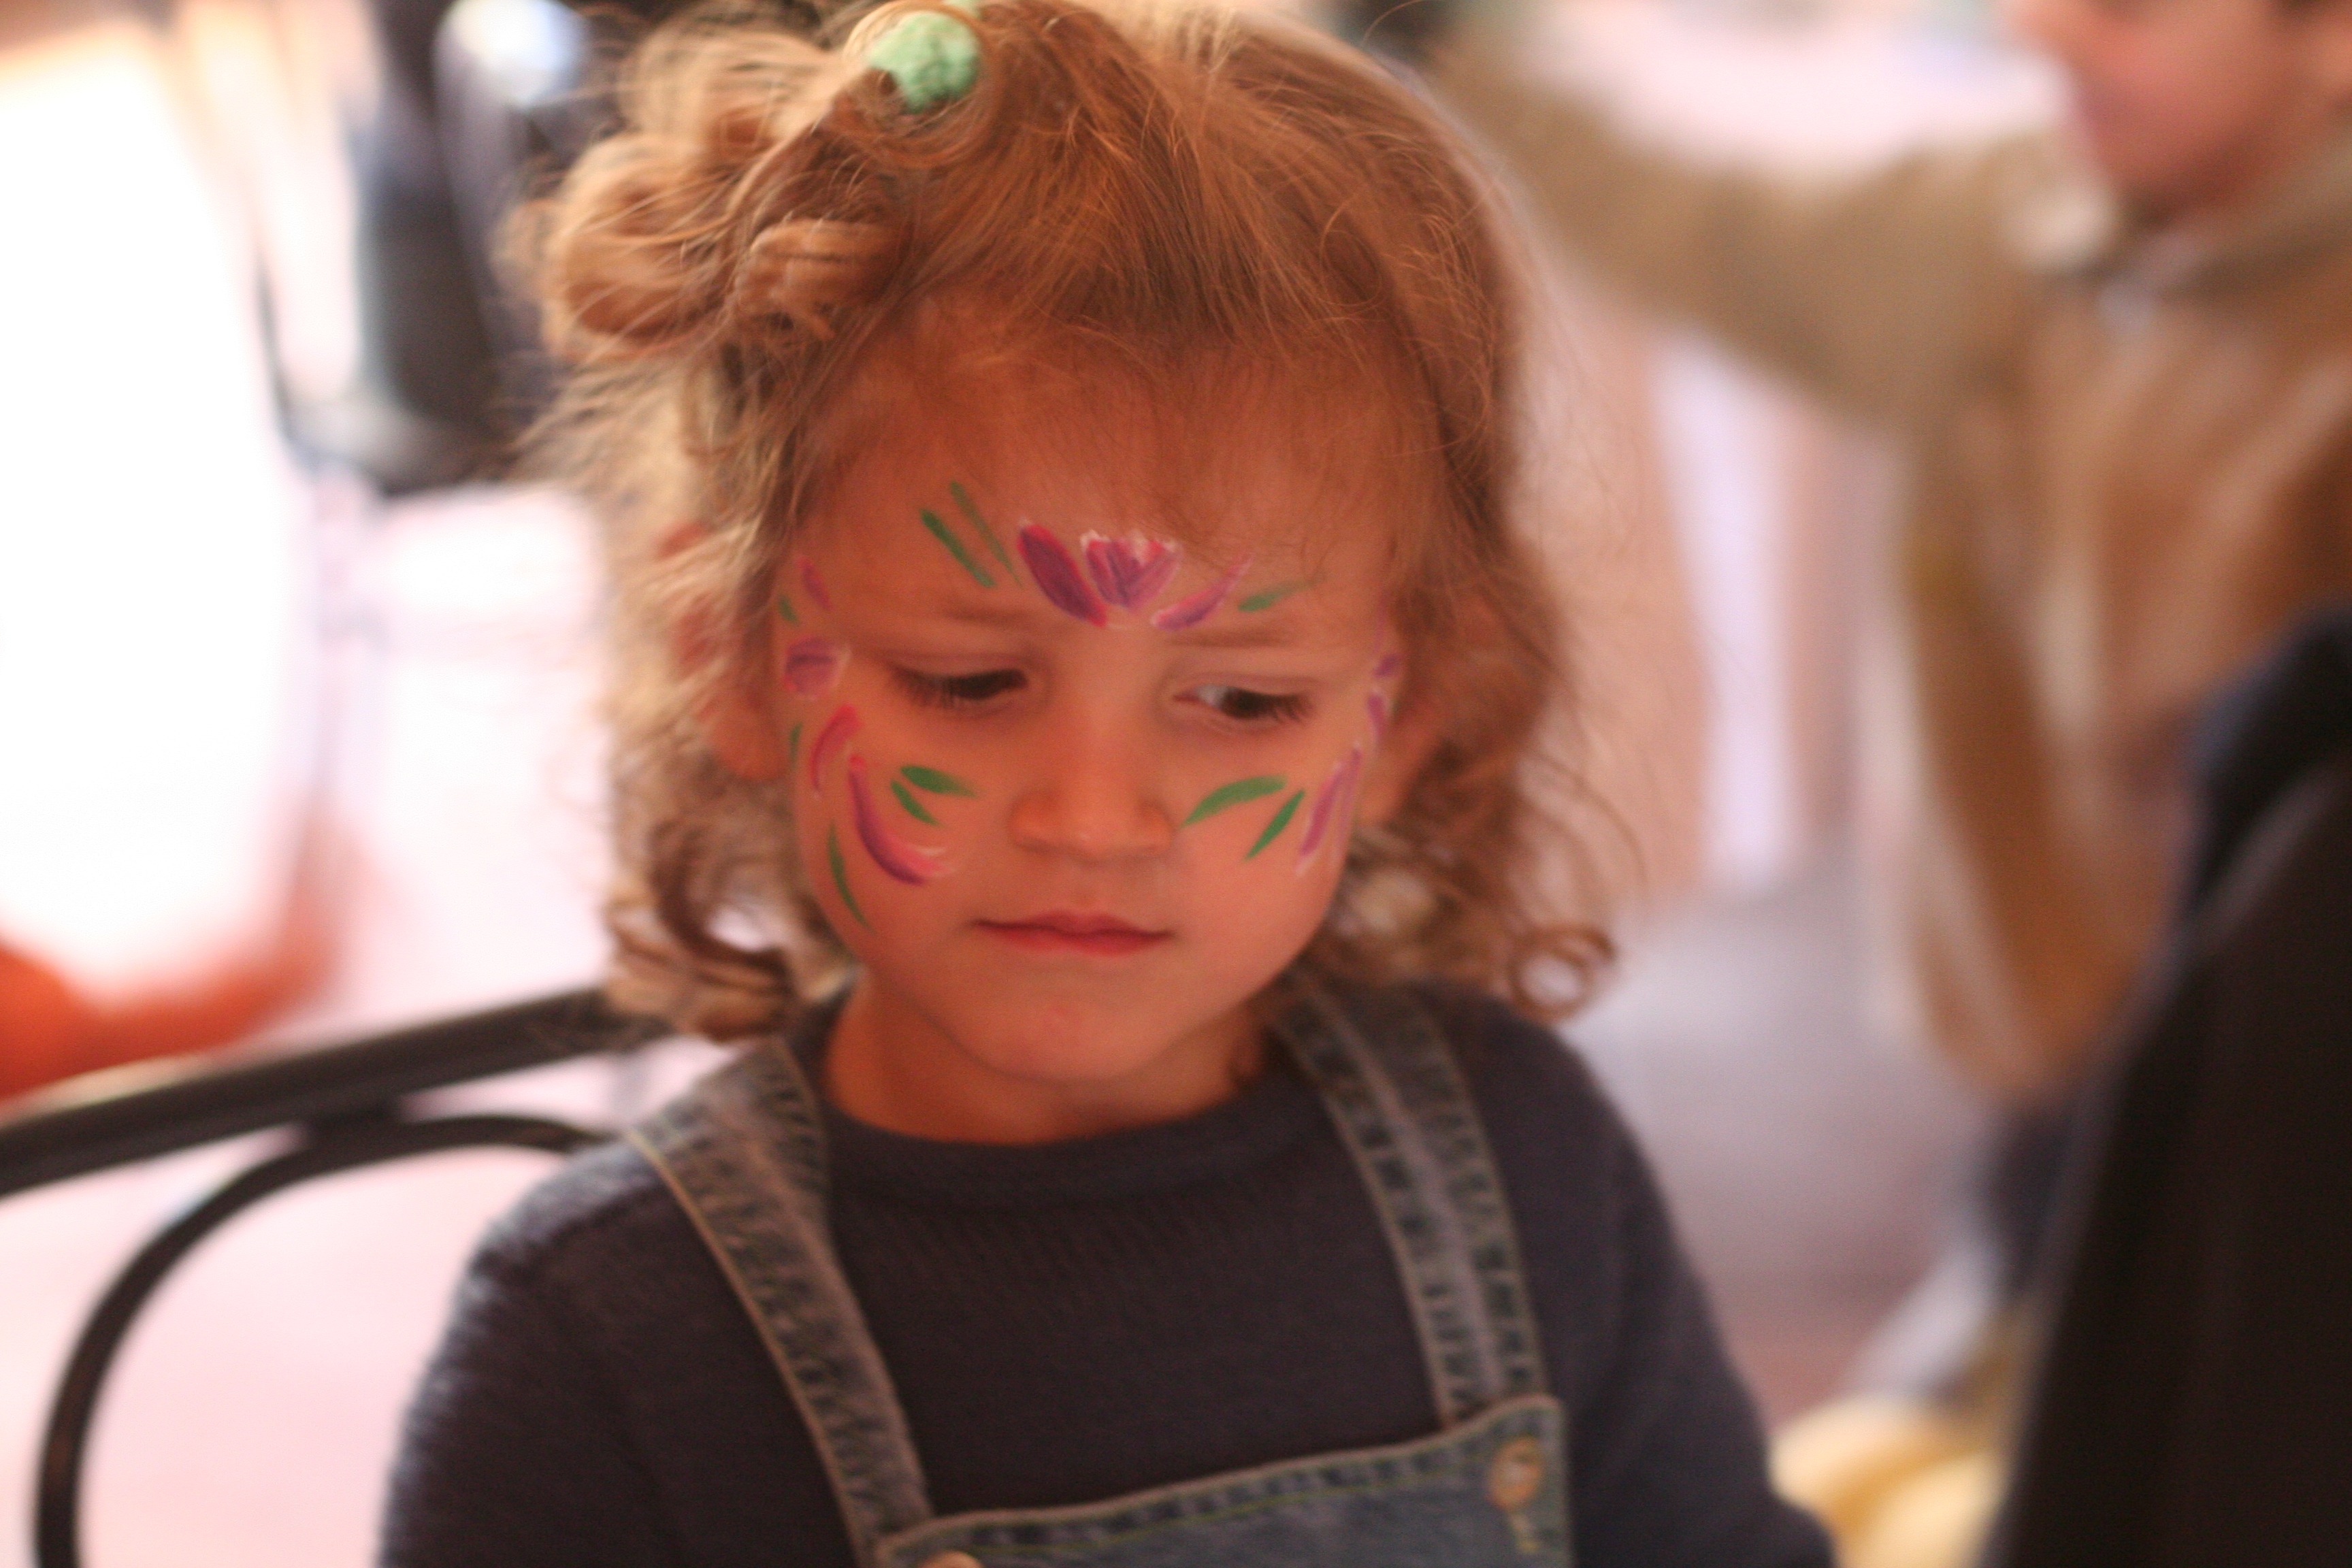
person, people, hair, child, hairstyle, makeup, festival, birthday